Russian Mennonites

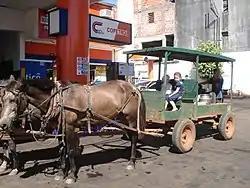
Mennonite children in San Ignacio, Paraguay

Russian Mennonites settled much of South Central Kansas, which owes its reputation as a wheat-producing state in large measure to its early Mennonite settlers. Winter wheat was introduced to Kansas in 1873. The following year the Mennonites, who had experience with dry land farming in Russia, quickly took advantage of its characteristics, resulting in rapid expansion of the milling industry in the state. It is planted in the fall and harvested in June and July of the following summer, and is therefore ideally suited to cold winters and the hot, dry Kansas summers. Kansas remains a top producer of wheat in America to this day.